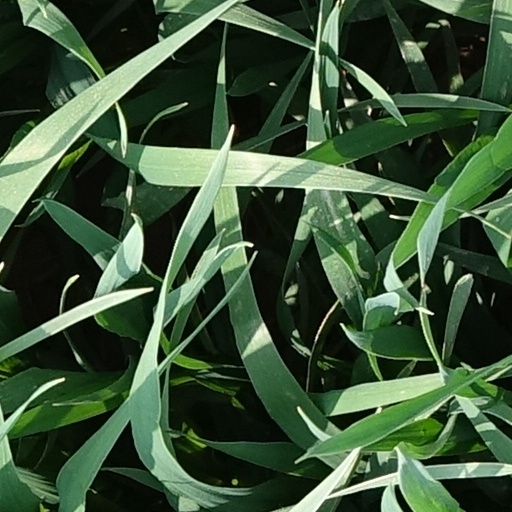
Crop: wheat